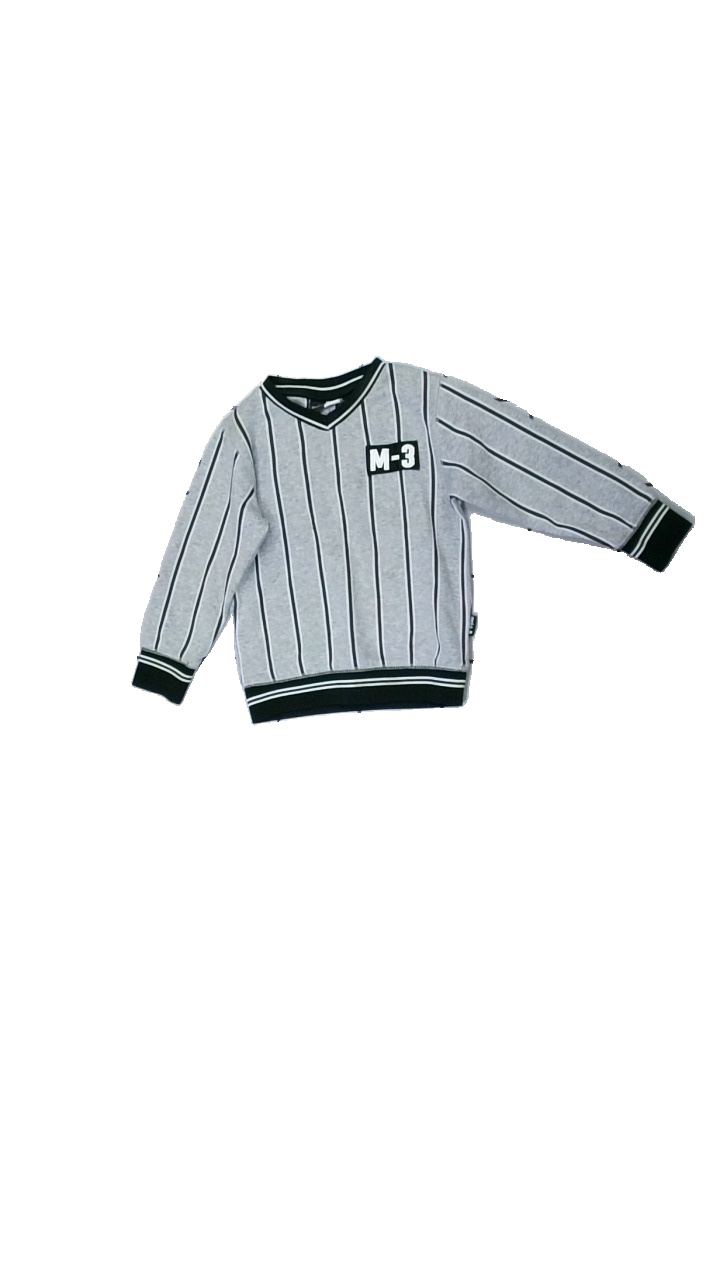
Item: Sweater (Children)
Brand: Molo
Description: Grey striped sweater
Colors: Grey, Black
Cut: Regular
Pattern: Striped
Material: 74% Cotton 26% Viscose
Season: All
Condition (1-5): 5
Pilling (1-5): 5
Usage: Reuse
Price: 50-100